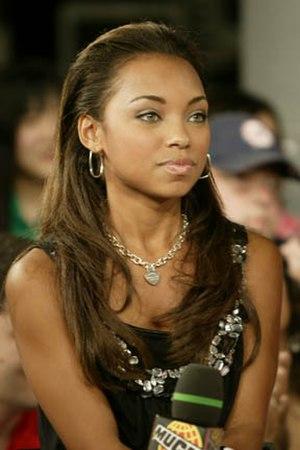
Logan Browning est une actrice et chanteuse américaine née le 9 juin 1989 à Atlanta.
Logan Browning est une actrice et chanteuse américaine née le 9 juin 1989 à Atlanta.